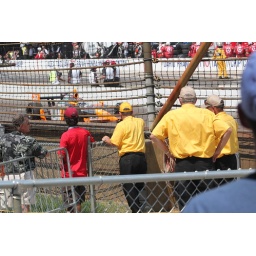
Guys in yellow shirts watching cars go by